Young Buffalo Bill

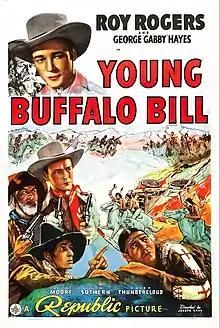
Theatrical release poster

Young Buffalo Bill is a 1940 American Western film directed by Joseph Kane and starring Roy Rogers and George "Gabby" Hayes.